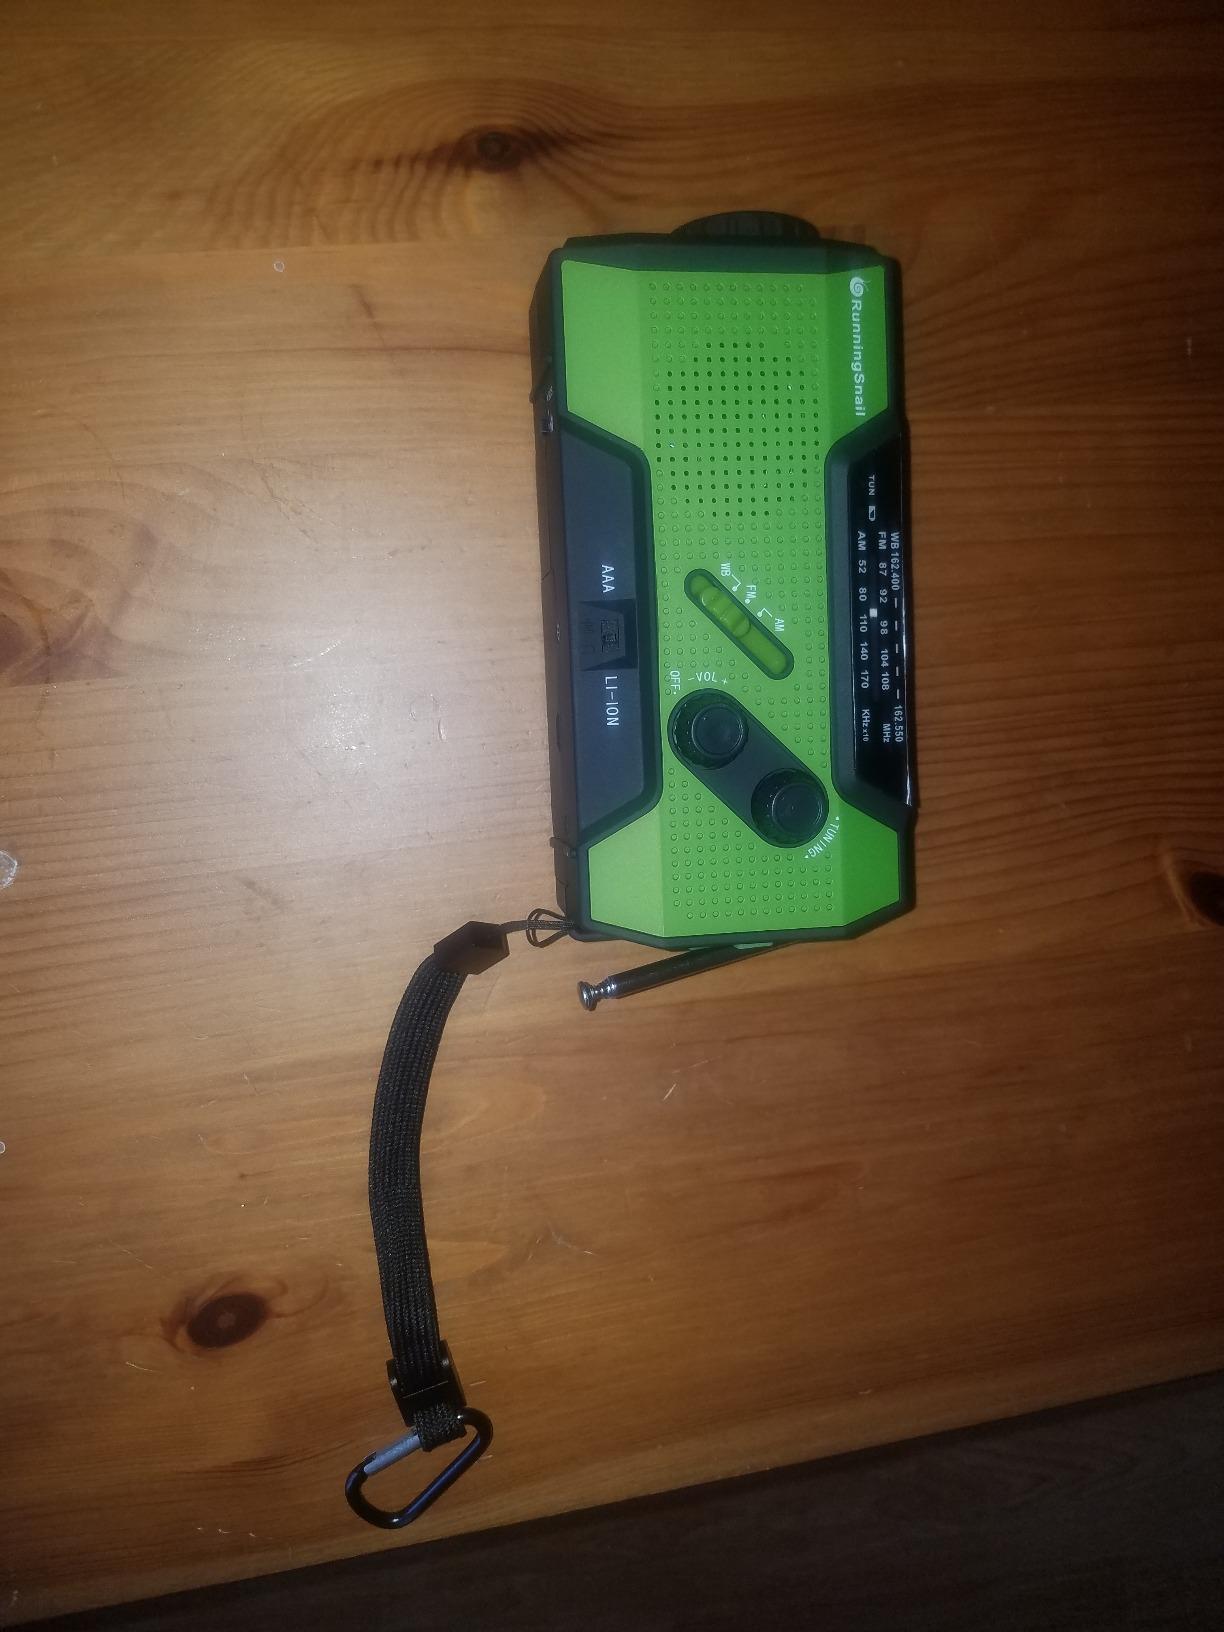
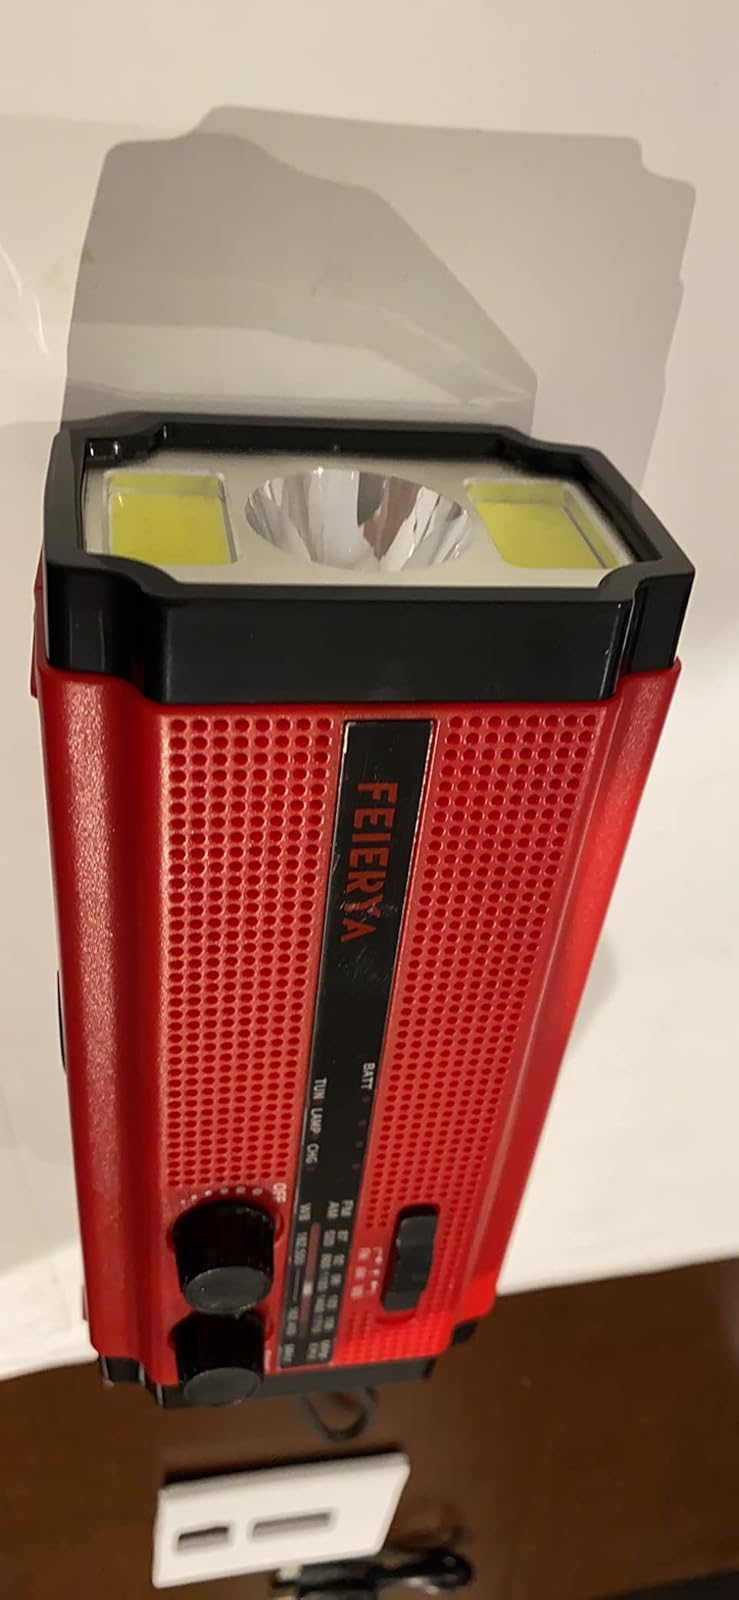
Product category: radio
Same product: no